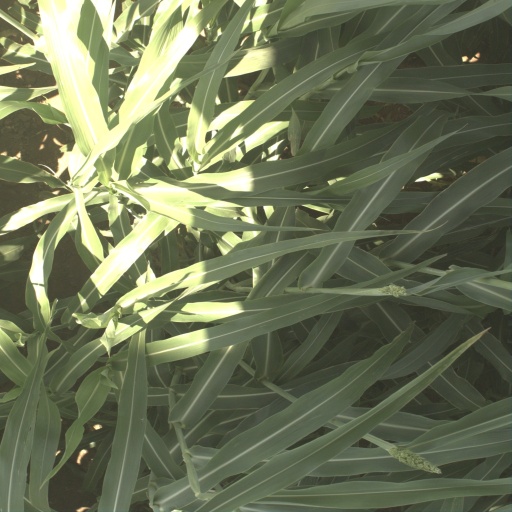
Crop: sorghum